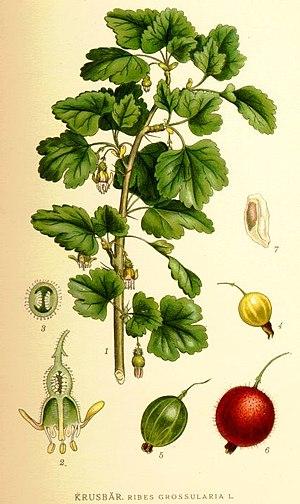
Cette liste de Tracheophyta de Bosnie-Herzégovine, ainsi que d’espèces introduites est un aperçu incomplet d’espèces de mousses, de fougères, de gymnospermes et d’angiospermes citées dans la littérature disponible en langues bosniaque, croate, serbe et serbo-croate. Cet aperçu n’inclue pas des espèces cultivées ni celles occasionnellement introduites.